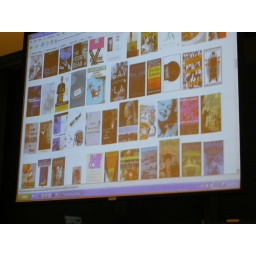
A new feature of LT-you can show all of the book covers in your library at once! So pretty.